Nijhum Dwip

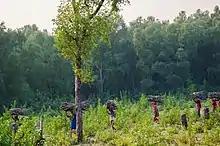

The population in Nijhum Dwip in 2016 was 25,000. Their main occupations are cultivation, fishing and livestock farming. The island produces vegetables. But the island suffers from natural calamities, which can affect the local economy and people.